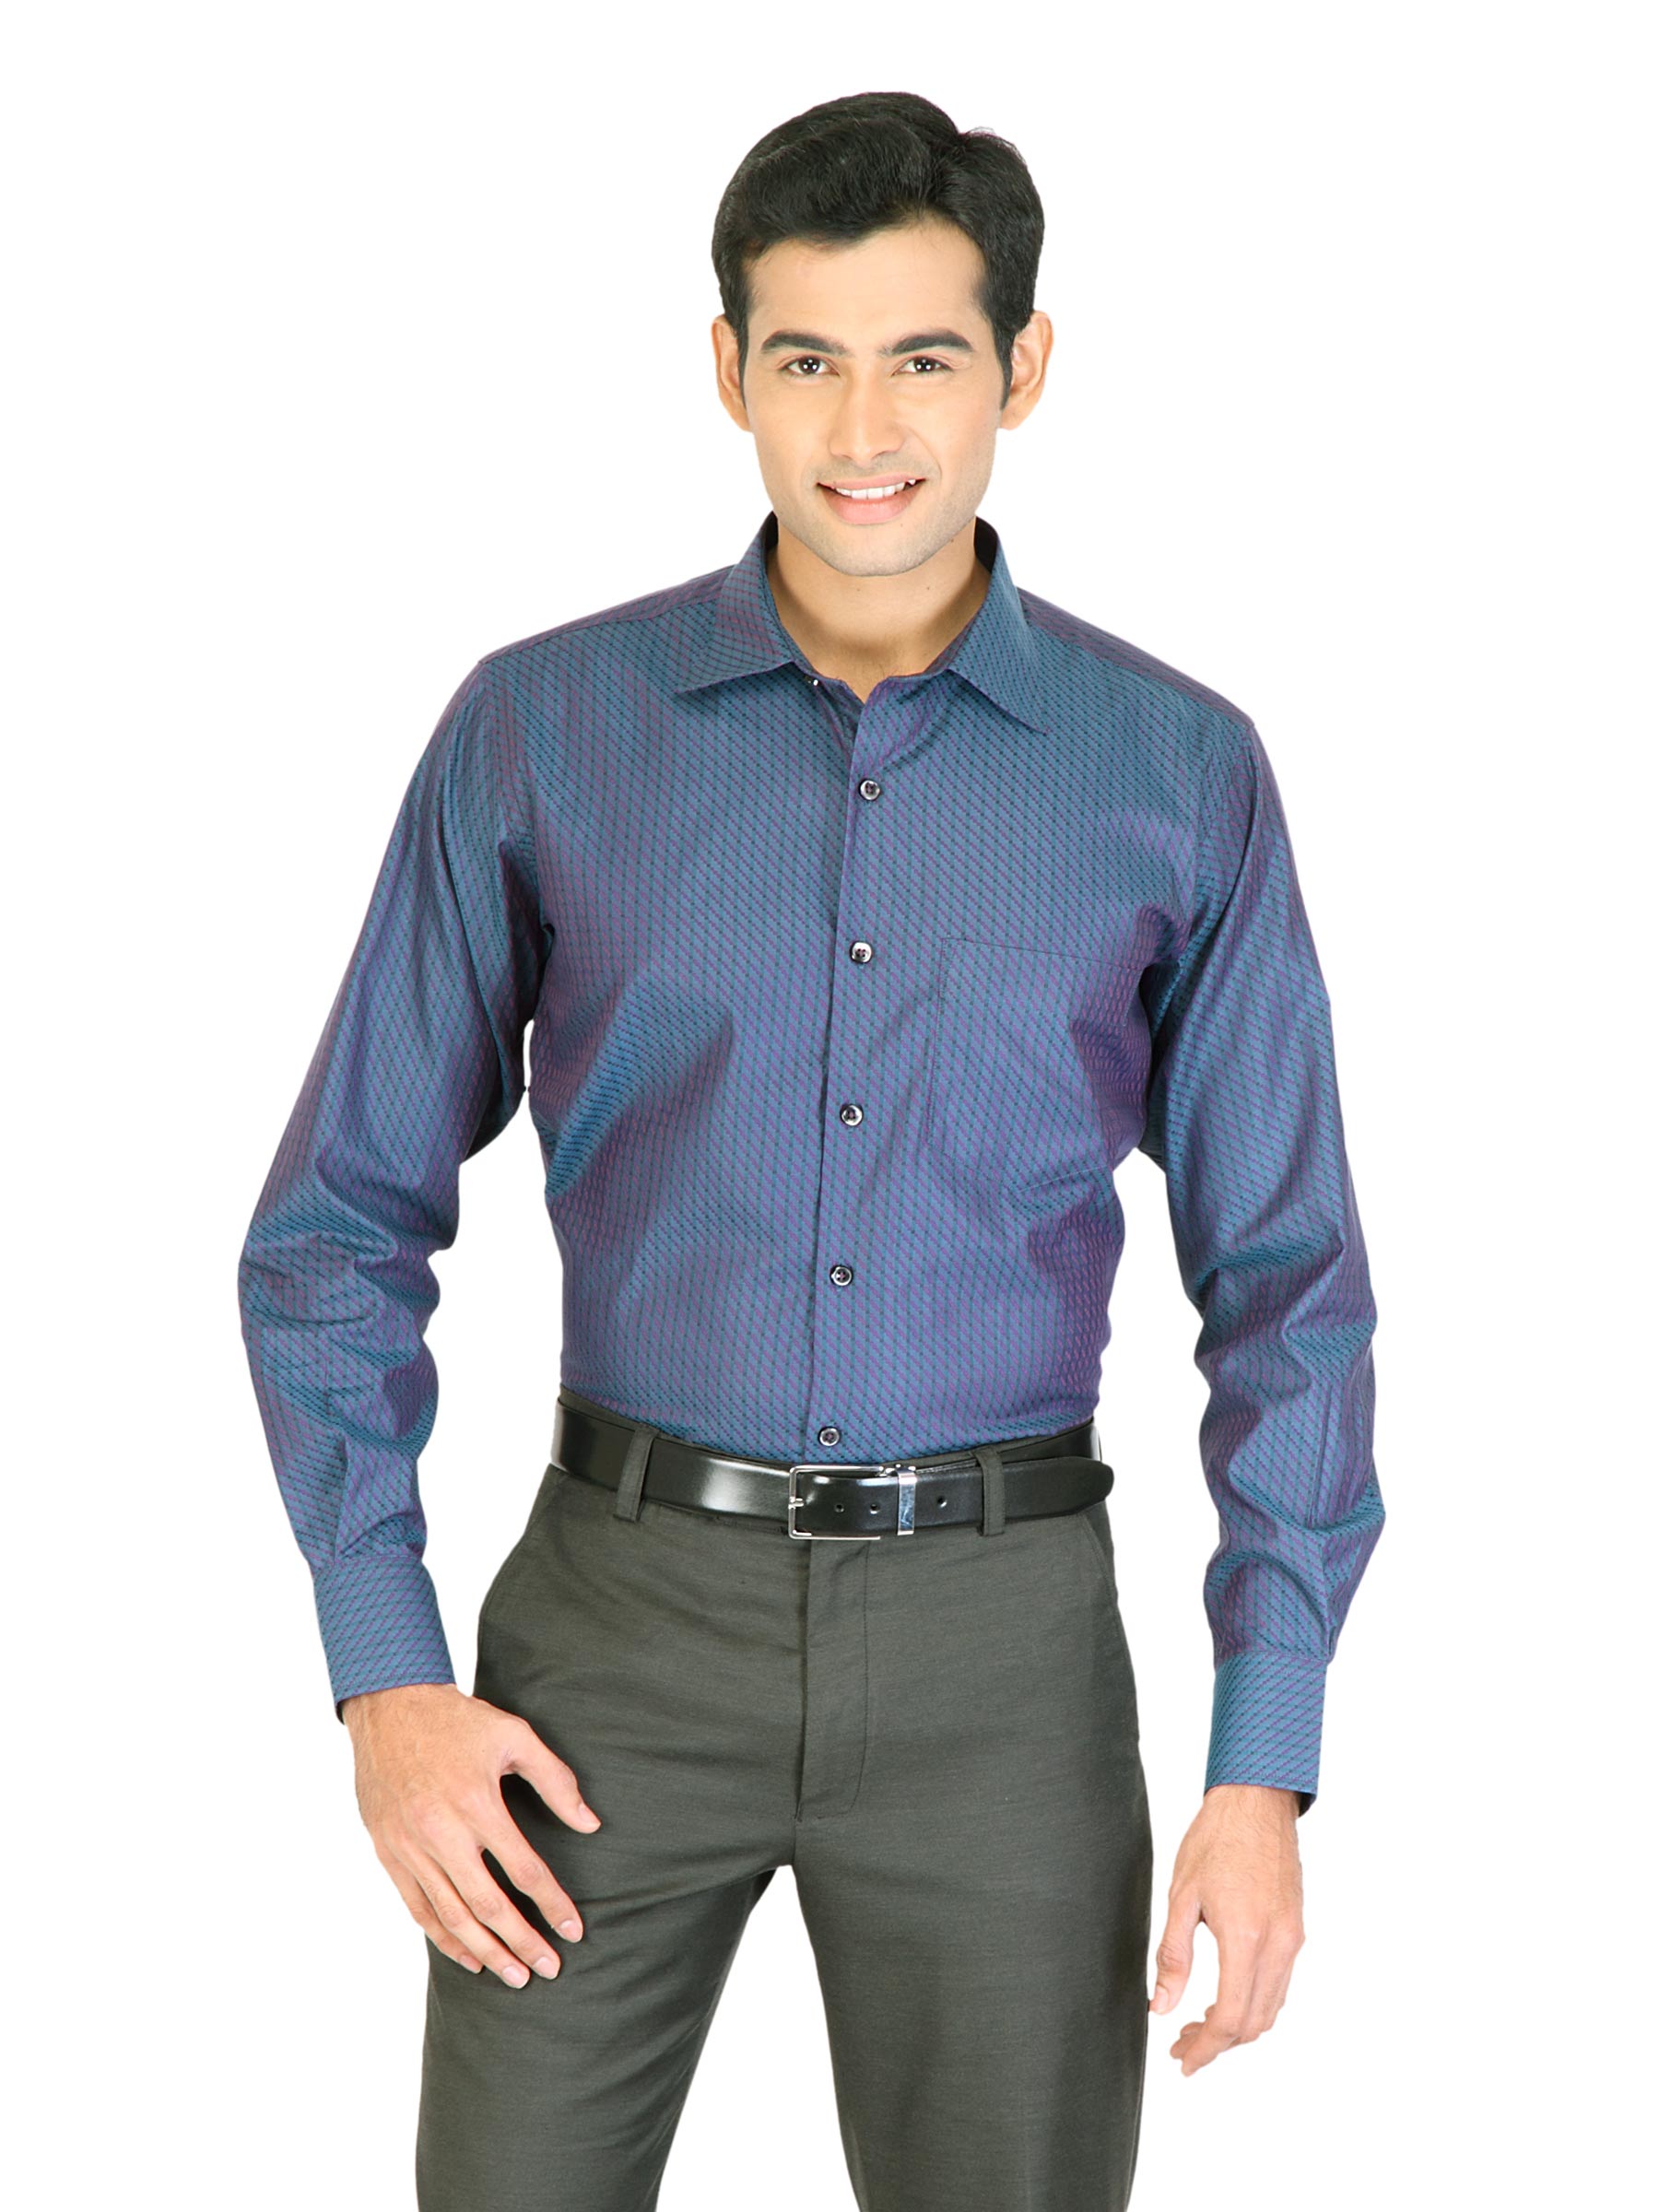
Genesis Men Blue Shirt
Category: Apparel / Topwear / Shirts
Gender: Men
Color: Blue
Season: Fall 2011
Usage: Formal